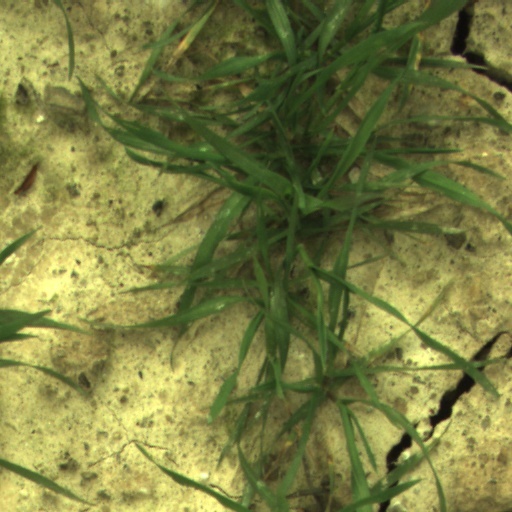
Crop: wheat